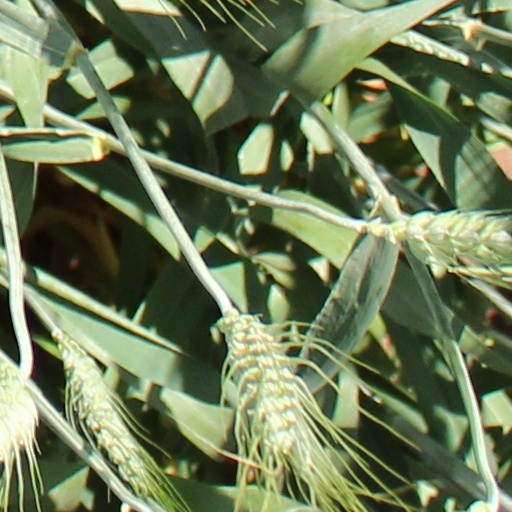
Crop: wheat